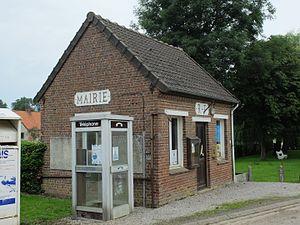
Vue de la mairie d'Avesnes.
Avesnes, également connue sous le nom d'Avesnes-au-Mont, est une commune française située dans le département du Pas-de-Calais en région Hauts-de-France.